Sky position (RA, Dec in degrees): 206.814, 11.82
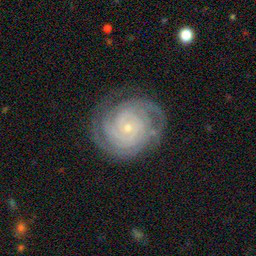
Galaxy morphology: Unbarred Tight Spiral Galaxies